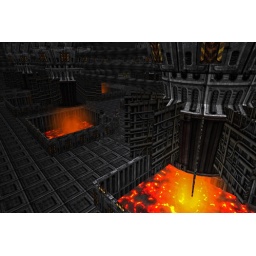
No base in space is complete without the obligatory furnace plant